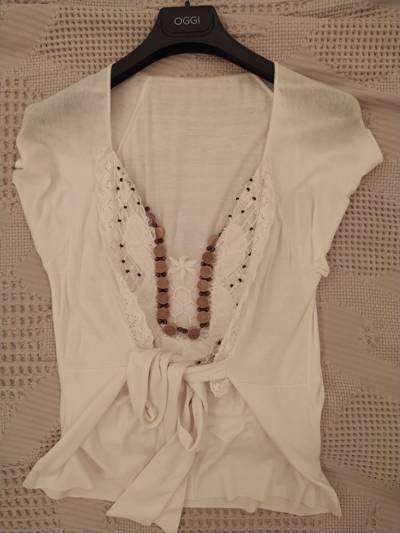
Waste category: clothes